William E. Brainard House

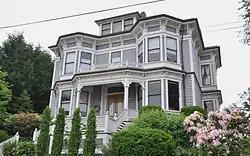
The house's exterior in 2011

The William E. Brainard House is a historic house in Portland, Oregon, United States. The Mount Tabor neighborhood was one of Portland's prestigious residential districts in the late 19th century, and this 1888 Italianate structure is one of the few stately homes remaining from that period. It was occupied by a series of residents prominent in business, including farmer, real estate investor, and banker William E. Brainard; stock broker and investment banker George W. Davis; and dentist and dental supplier John C. Welch.